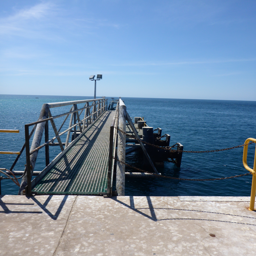
view of one of outlying platforms from the main platform